MDMA-assisted psychotherapy

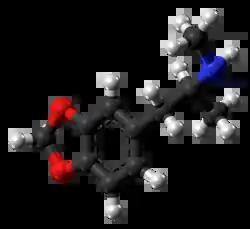
Chemical compound of MDMA

PTSD inhibits a subject's ability to respond appropriately to trauma-related stimuli. The current model of PTSD proposes that it results from amplified and uncontrolled responses from the amygdala to trauma-specific cues. Oxytocin, which is increased by MDMA, has been found to increase trust and emotional awareness and reduce amygdala responses as well as reduce coupling of the amygdala to brainstem regions associated with autonomic and behavioral characteristics of fear. It has been proposed that these effects foster memory reconsolidation by allowing the patient to access the traumatic memory while feeling detached from the sense of imminent threat.